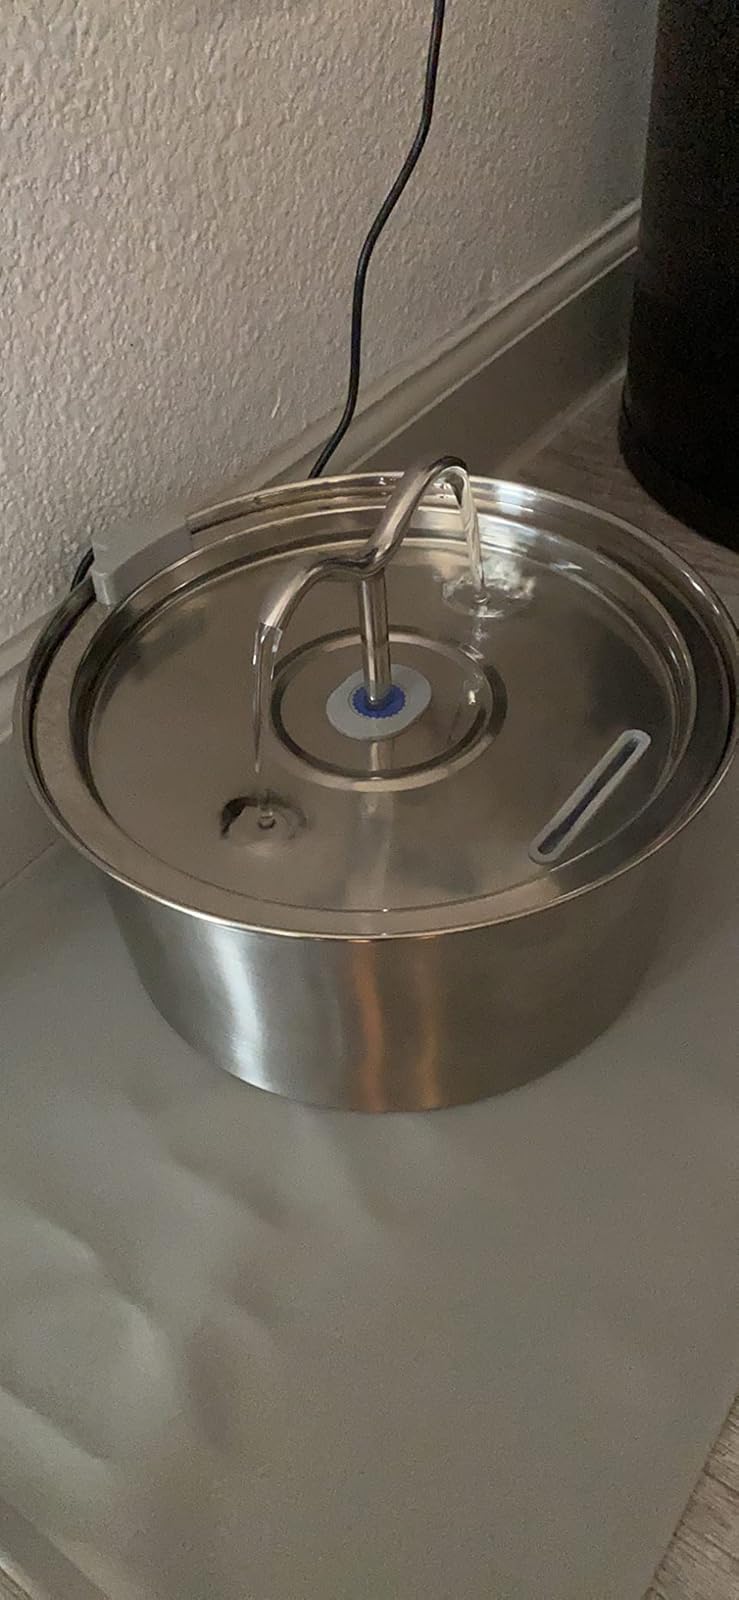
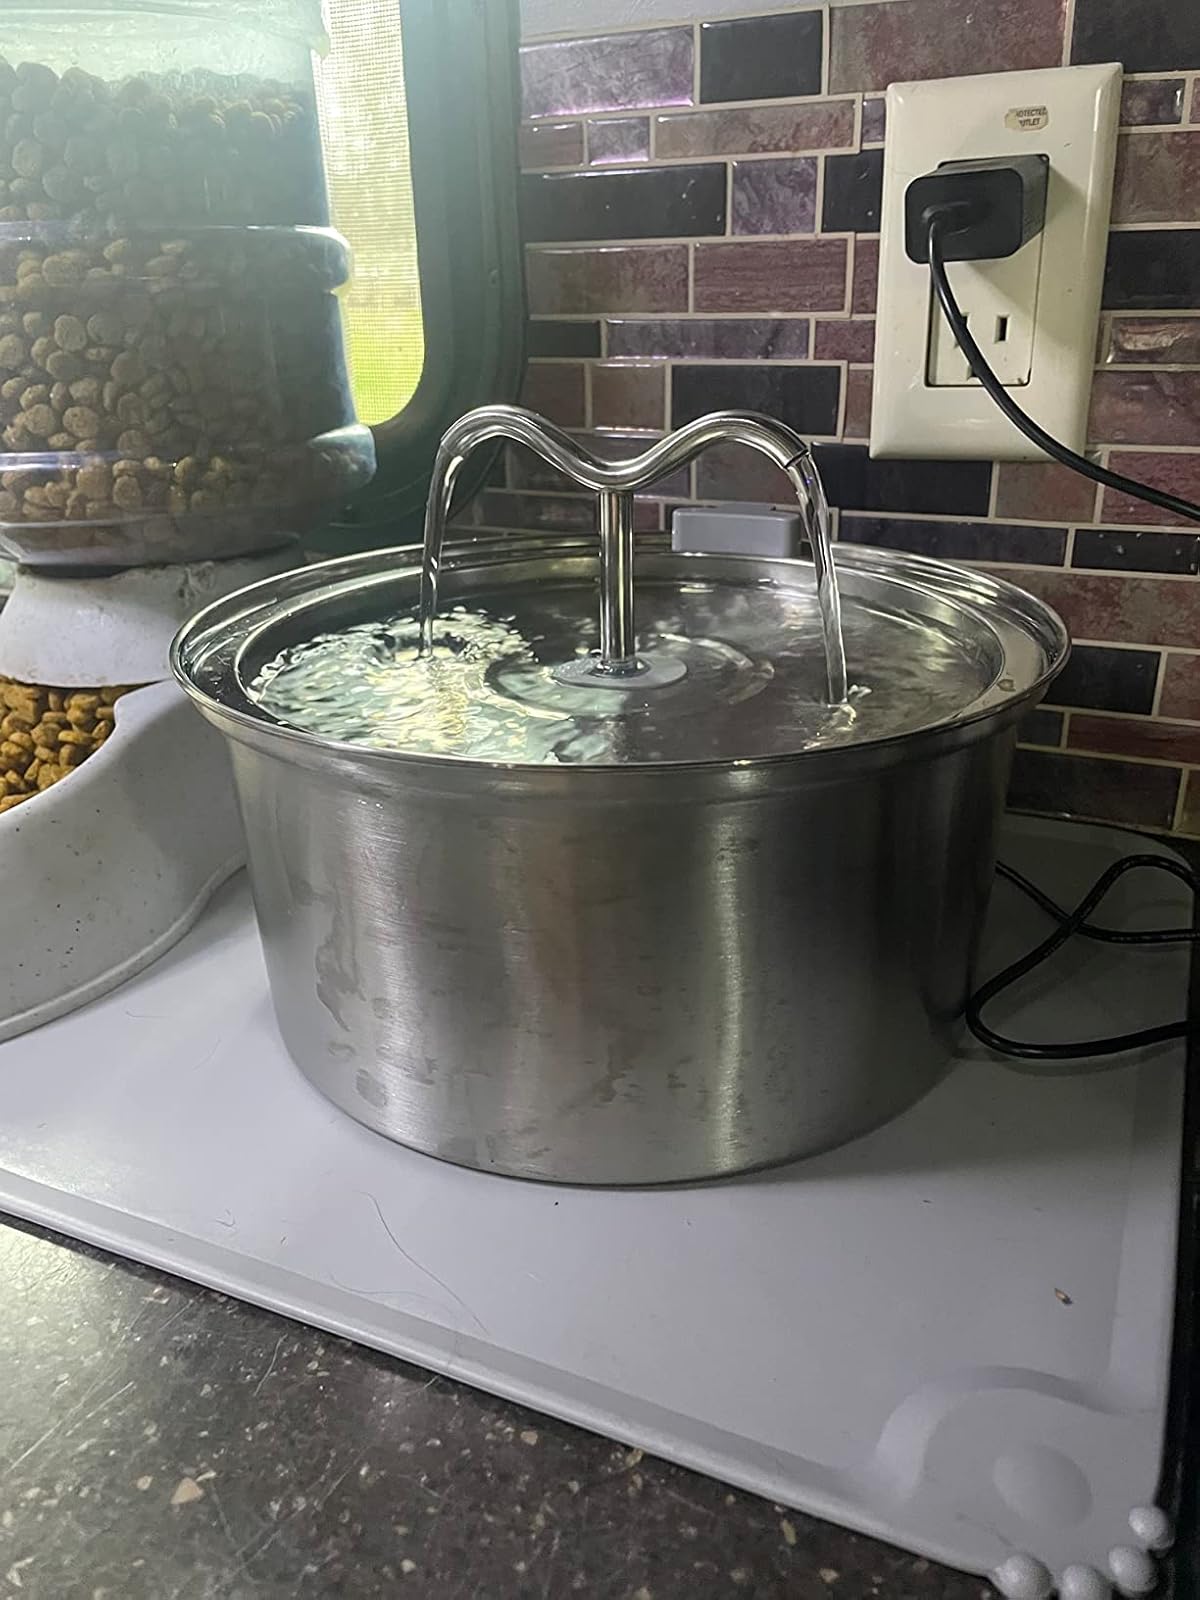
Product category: items_bowl
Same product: yes